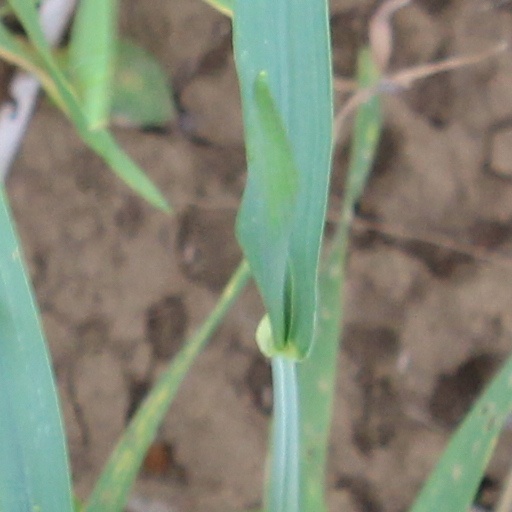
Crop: wheat